Pekka Halonen

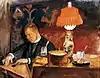
Portrait of Halonen, homesick in Paris and playing the kantele, by Eero Järnefelt, 1891

In 1896, he travelled to Florence, Siena, Rome and Naples to study early Renaissance art. In 1900, Halonen created two works for the Finnish Pavilion at the Exposition Universelle in Paris. In 1904, he traveled to Vienna to Florence by way of St. Petersburg.